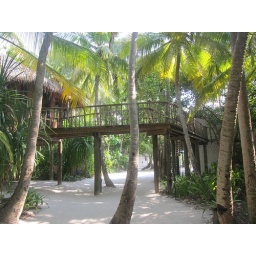
A bridge connecting the dive school building with the meeting room above the eco center